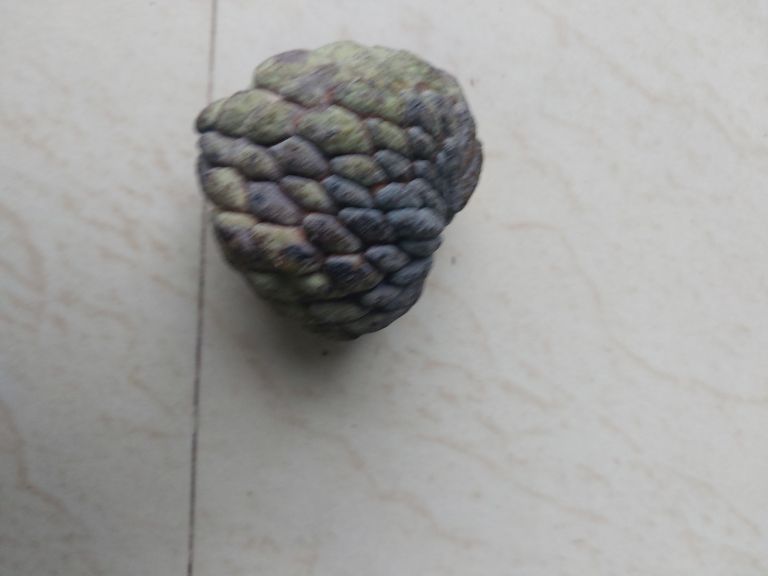
Disease label: Blank Canker